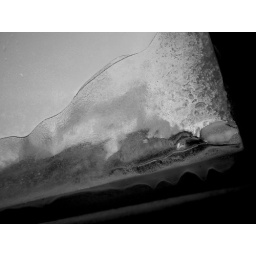
Again with the kitchen window ice. Note the little fingers of ice climbing down over the window frame. Yikes.